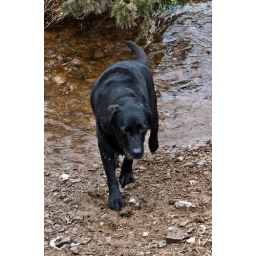
Gypsy - water to swim in/drink; Alfie to chase; sheep-poo to eat - in dog heaven